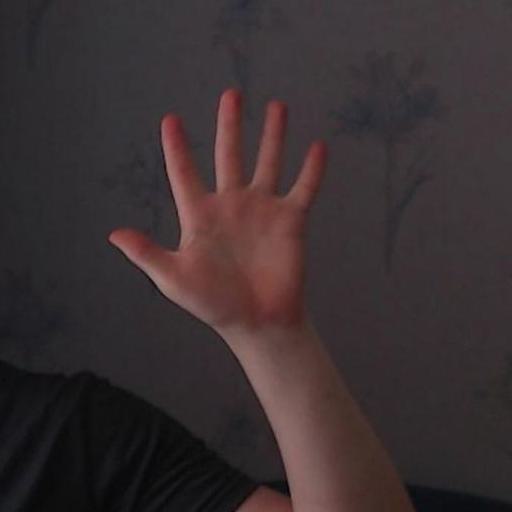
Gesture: palm